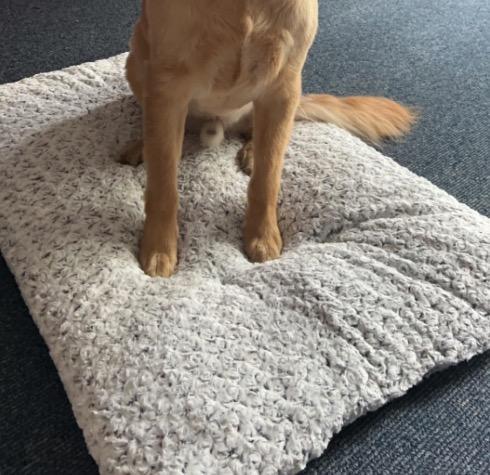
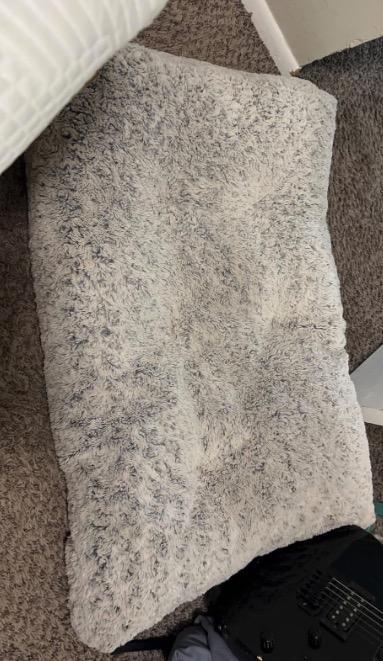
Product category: misc
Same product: yes